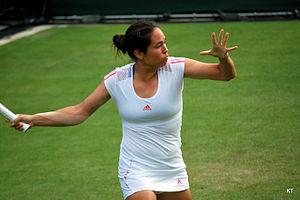
Jamie Hampton est une joueuse de tennis américaine, professionnelle de 2009 à 2020, née le 8 janvier 1990 à Francfort.